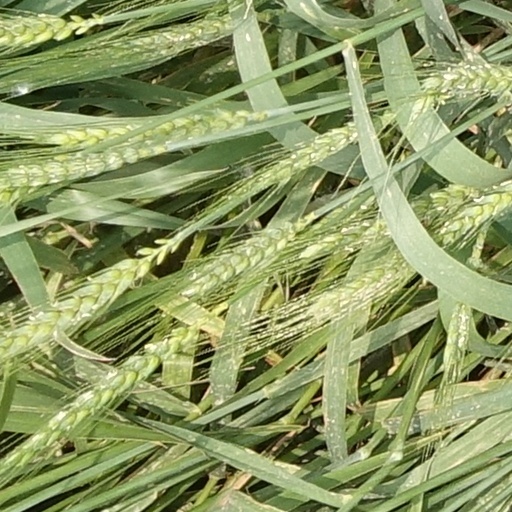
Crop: wheat